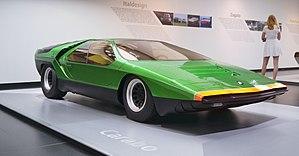
La Ferrari Modulo ou Ferrari 512 S Modulo est un concept car de GT futuriste du constructeur automobile italien Ferrari, présentée au salon international de l'automobile de Genève 1970.